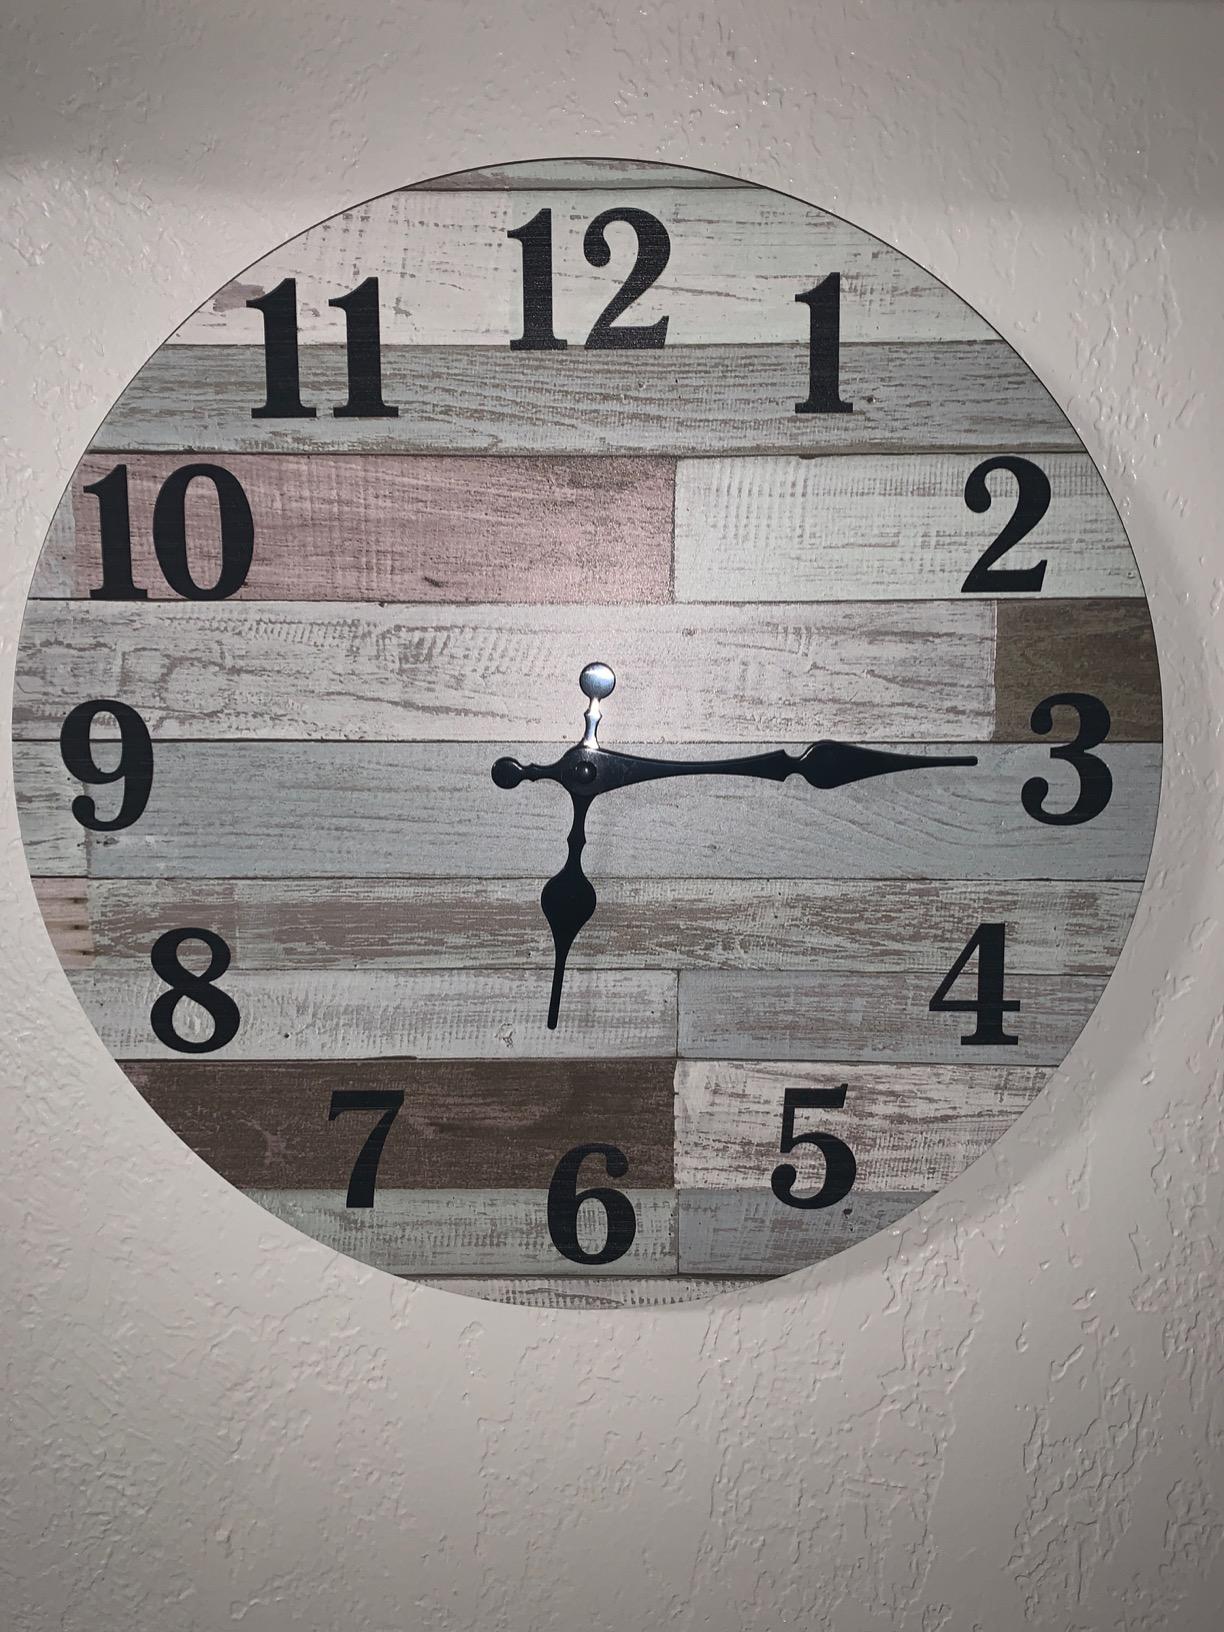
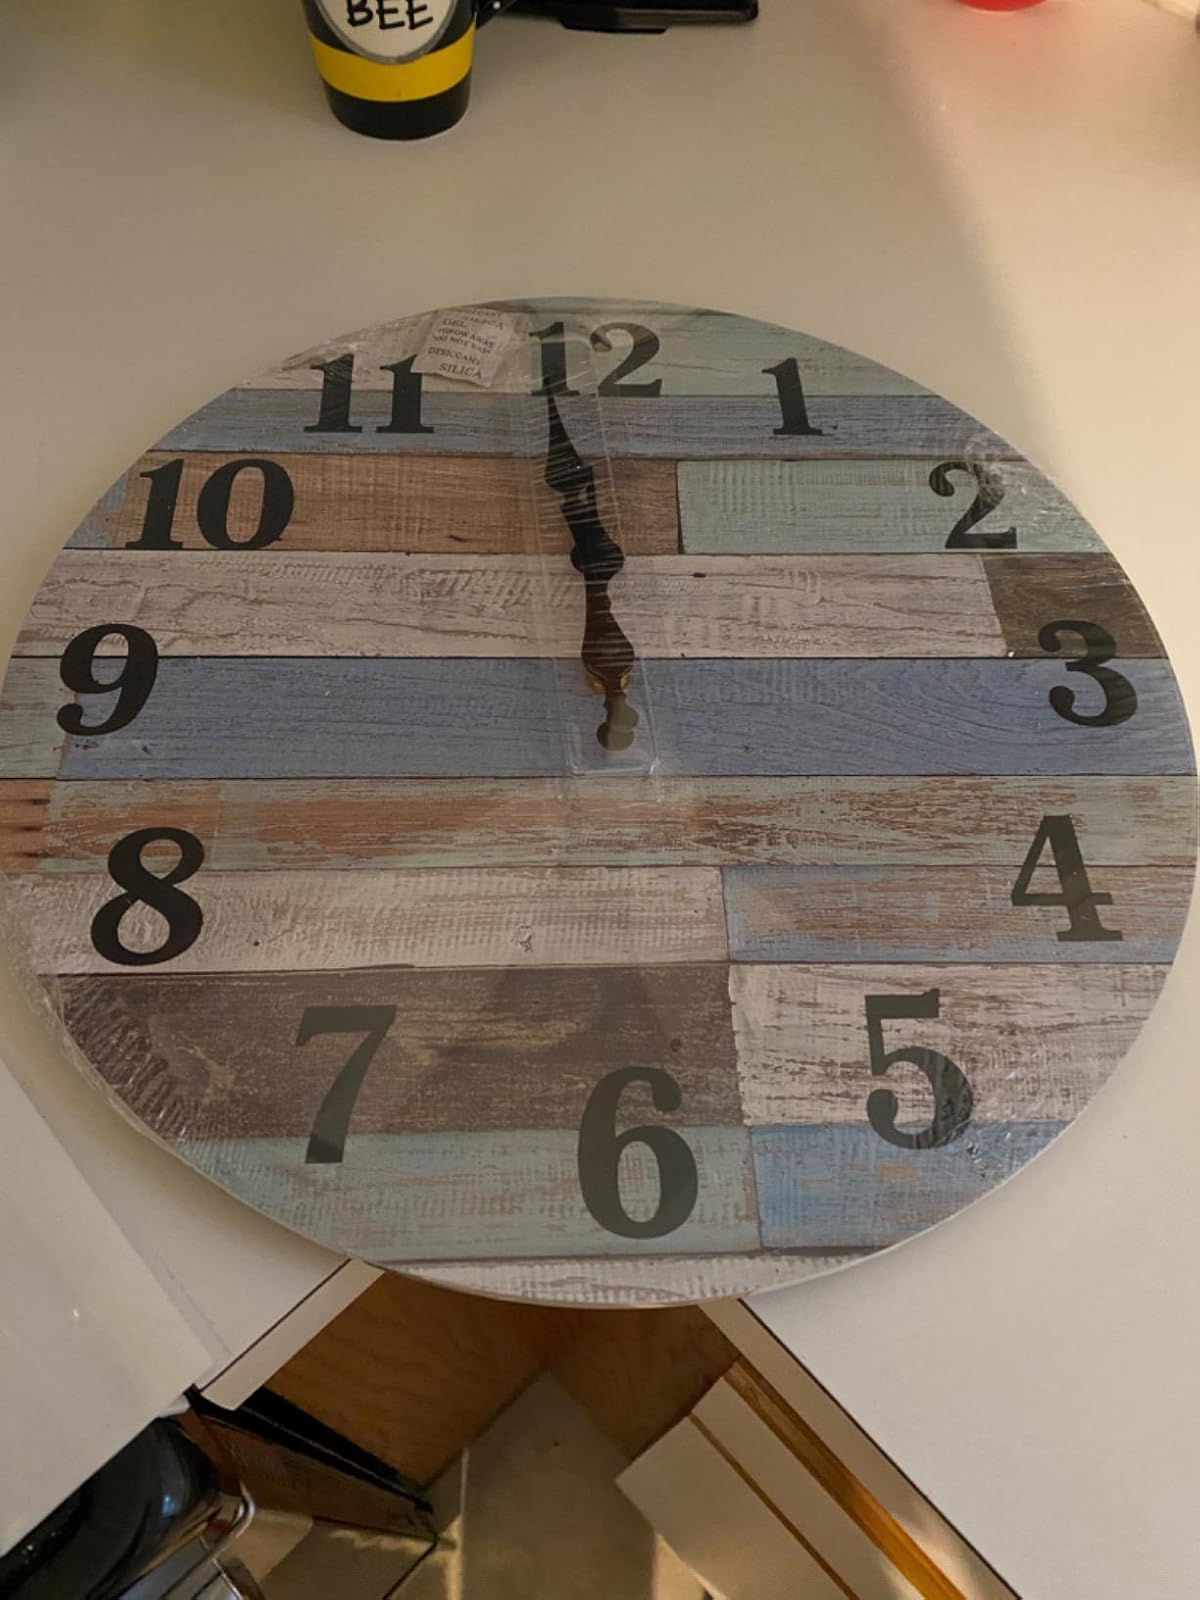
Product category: clock
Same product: yes